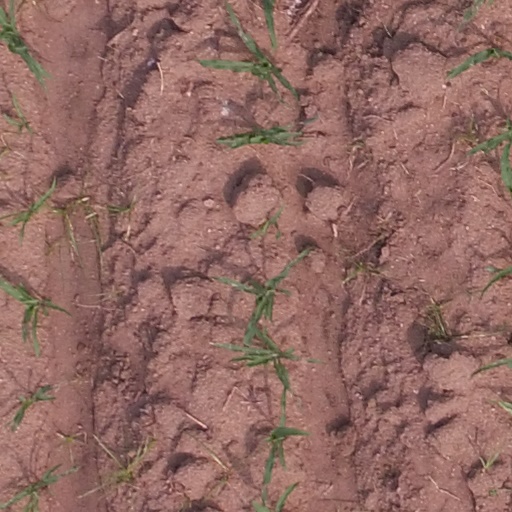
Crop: maize; corn